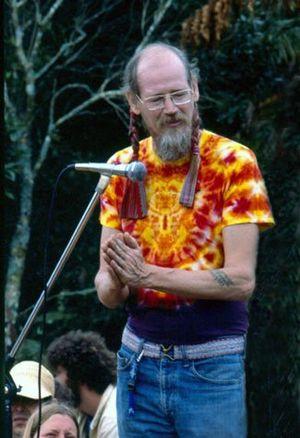
Stephen Gaskin, né à Denver, dans le Colorado, le 16 février 1935 et mort le 1ᵉʳ juillet 2014, est une icône hippie connue pour sa présence dans le quartier de Ashbury de San Francisco dans les années 1960. Cofondateur de la célèbre communauté spirituelle The Farm, à Summertown, Tennessee ; il est également l'auteur de plus d'une douzaine de livres, enseignant, musicien, rappeur sémantique, orateur public et militant politique.